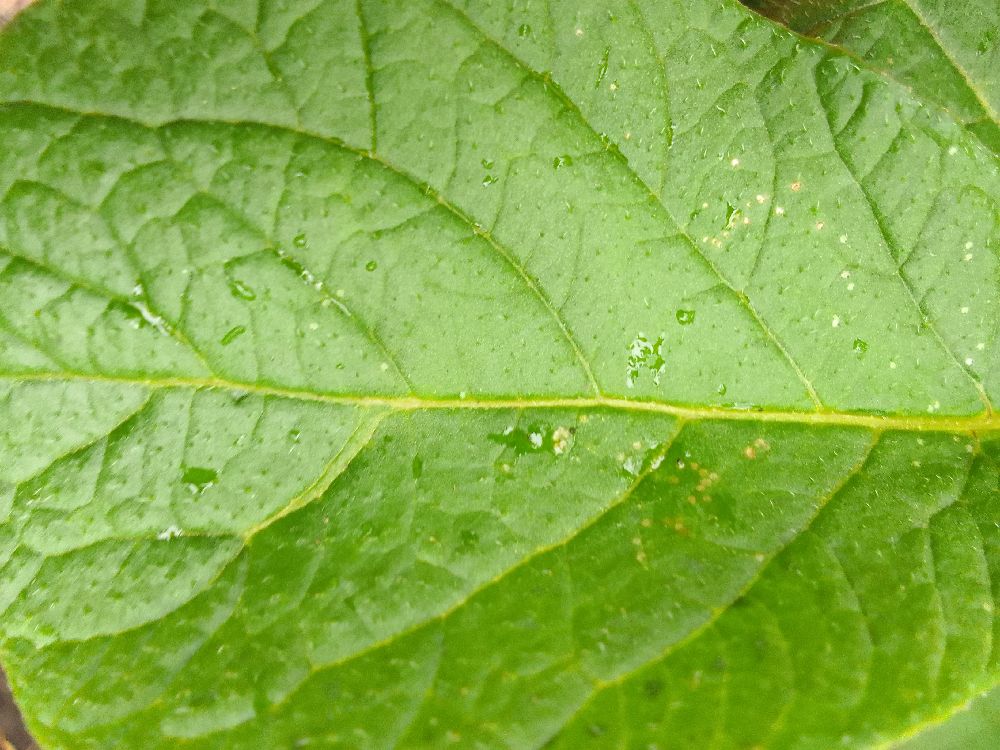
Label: Healthy